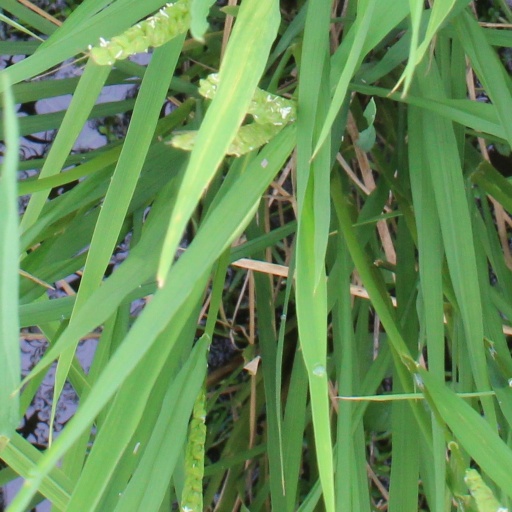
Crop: rice